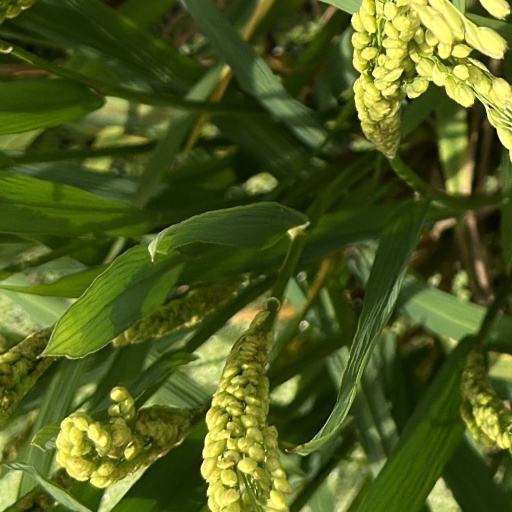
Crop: rice